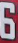
Number: 6